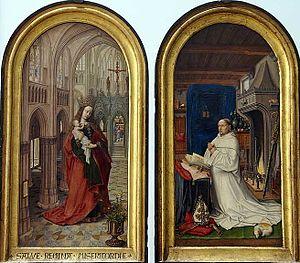
La Vierge dans une église est un tableau à l'huile sur panneau de bois de chêne de petites dimensions, attribué au peintre primitif flamand Jan van Eyck. Il est conservé à la Gemäldegalerie. Probablement exécuté entre 1438 et 1440, il représente la Vierge Marie tenant dans ses bras l'Enfant Jésus dans la nef d'une église.
La liste des biens classés de la Communauté flamande de Belgique est une liste de biens culturels mobiliers classés situés Région flamande.
Les Primitifs flamands à Bruges est une exposition d'art consacrée aux peintures des primitifs flamands qui s'est tenue du 15 juin 1902 au 5 octobre 1902 au Palais du gouvernement provincial à Bruges.